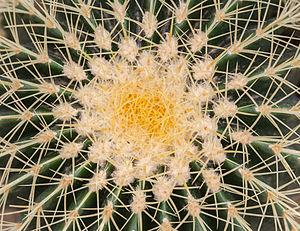
L'apex d'un Echinocactus grusonii, cactée parfois nommée «